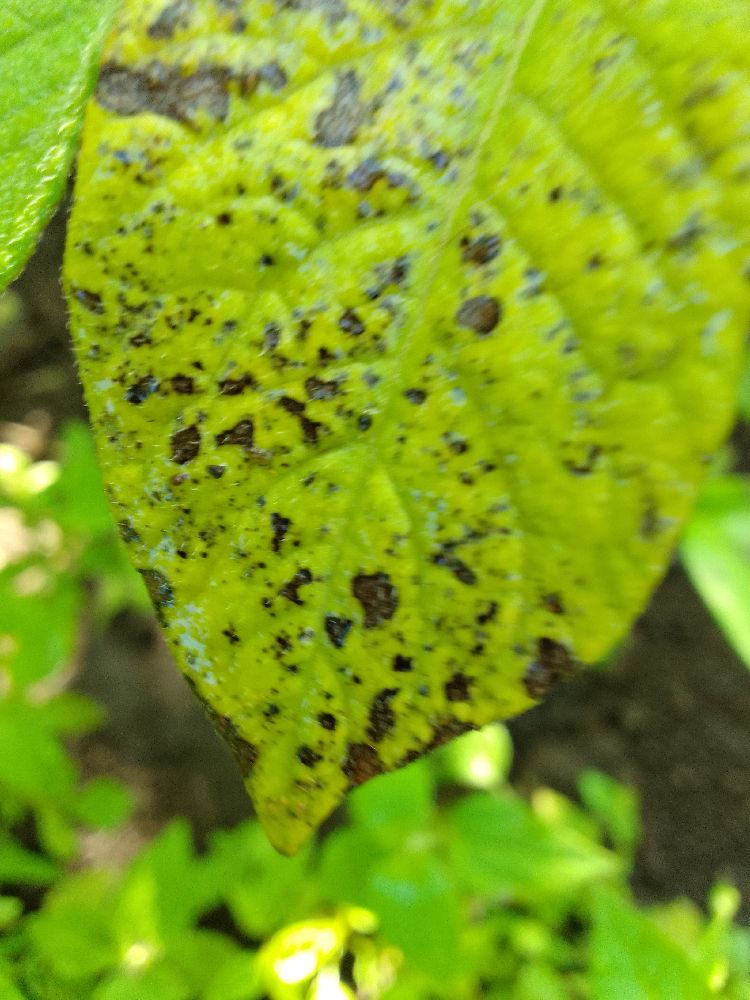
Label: Early blight